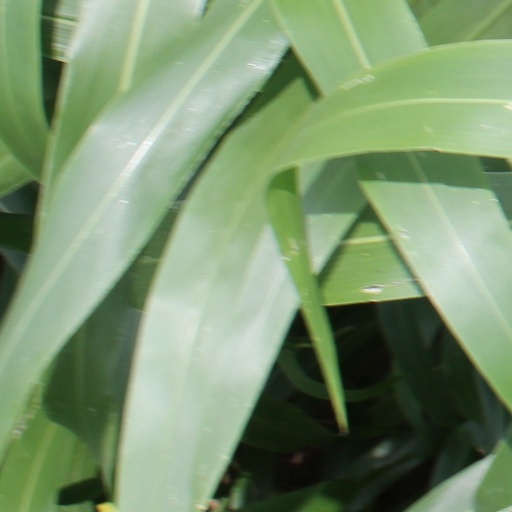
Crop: sorghum